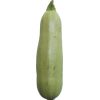
Label: Zucchini 1